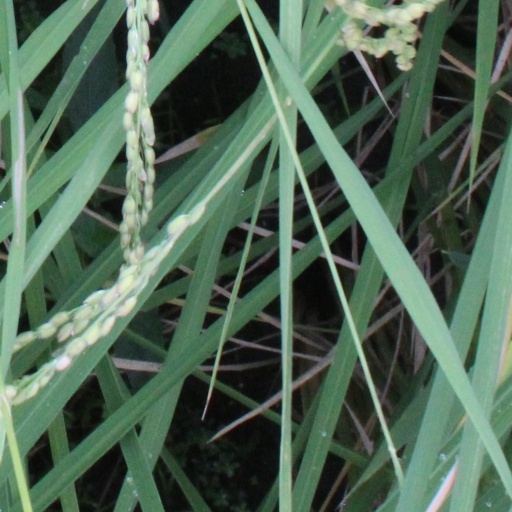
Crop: rice